Solène Rigot

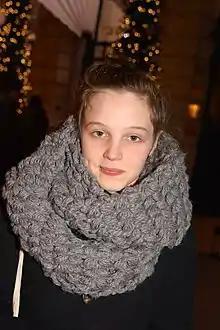
Solene Rigot 2015

Solène Rigot (born 1992) is a French actress and musician. She is mostly known for playing the lead role in the Belgian movie "Puppylove".